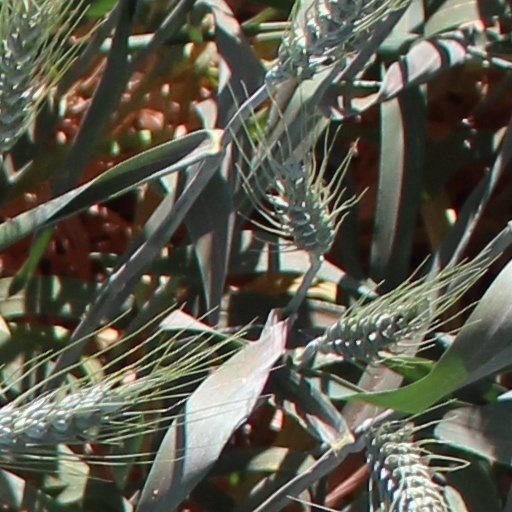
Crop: wheat